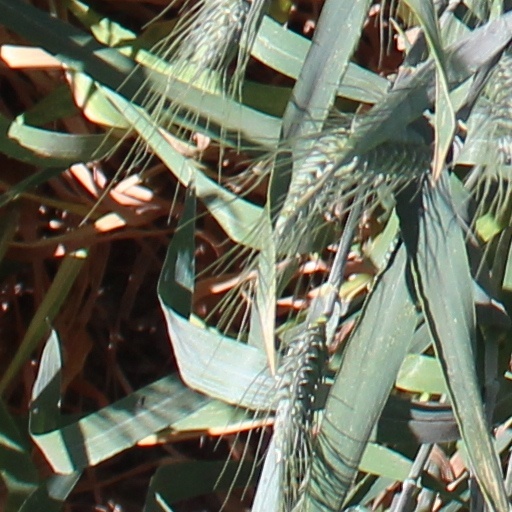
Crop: wheat